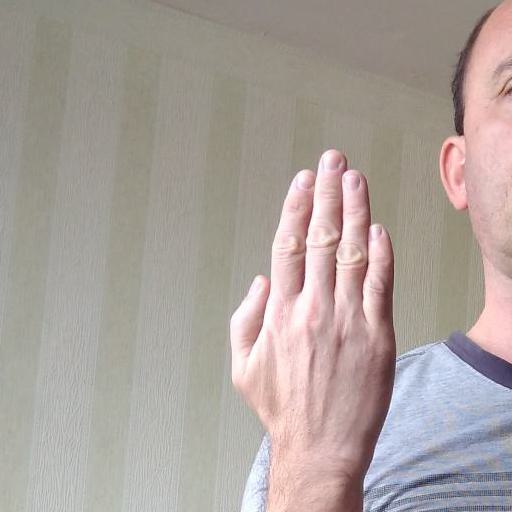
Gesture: stop_inverted